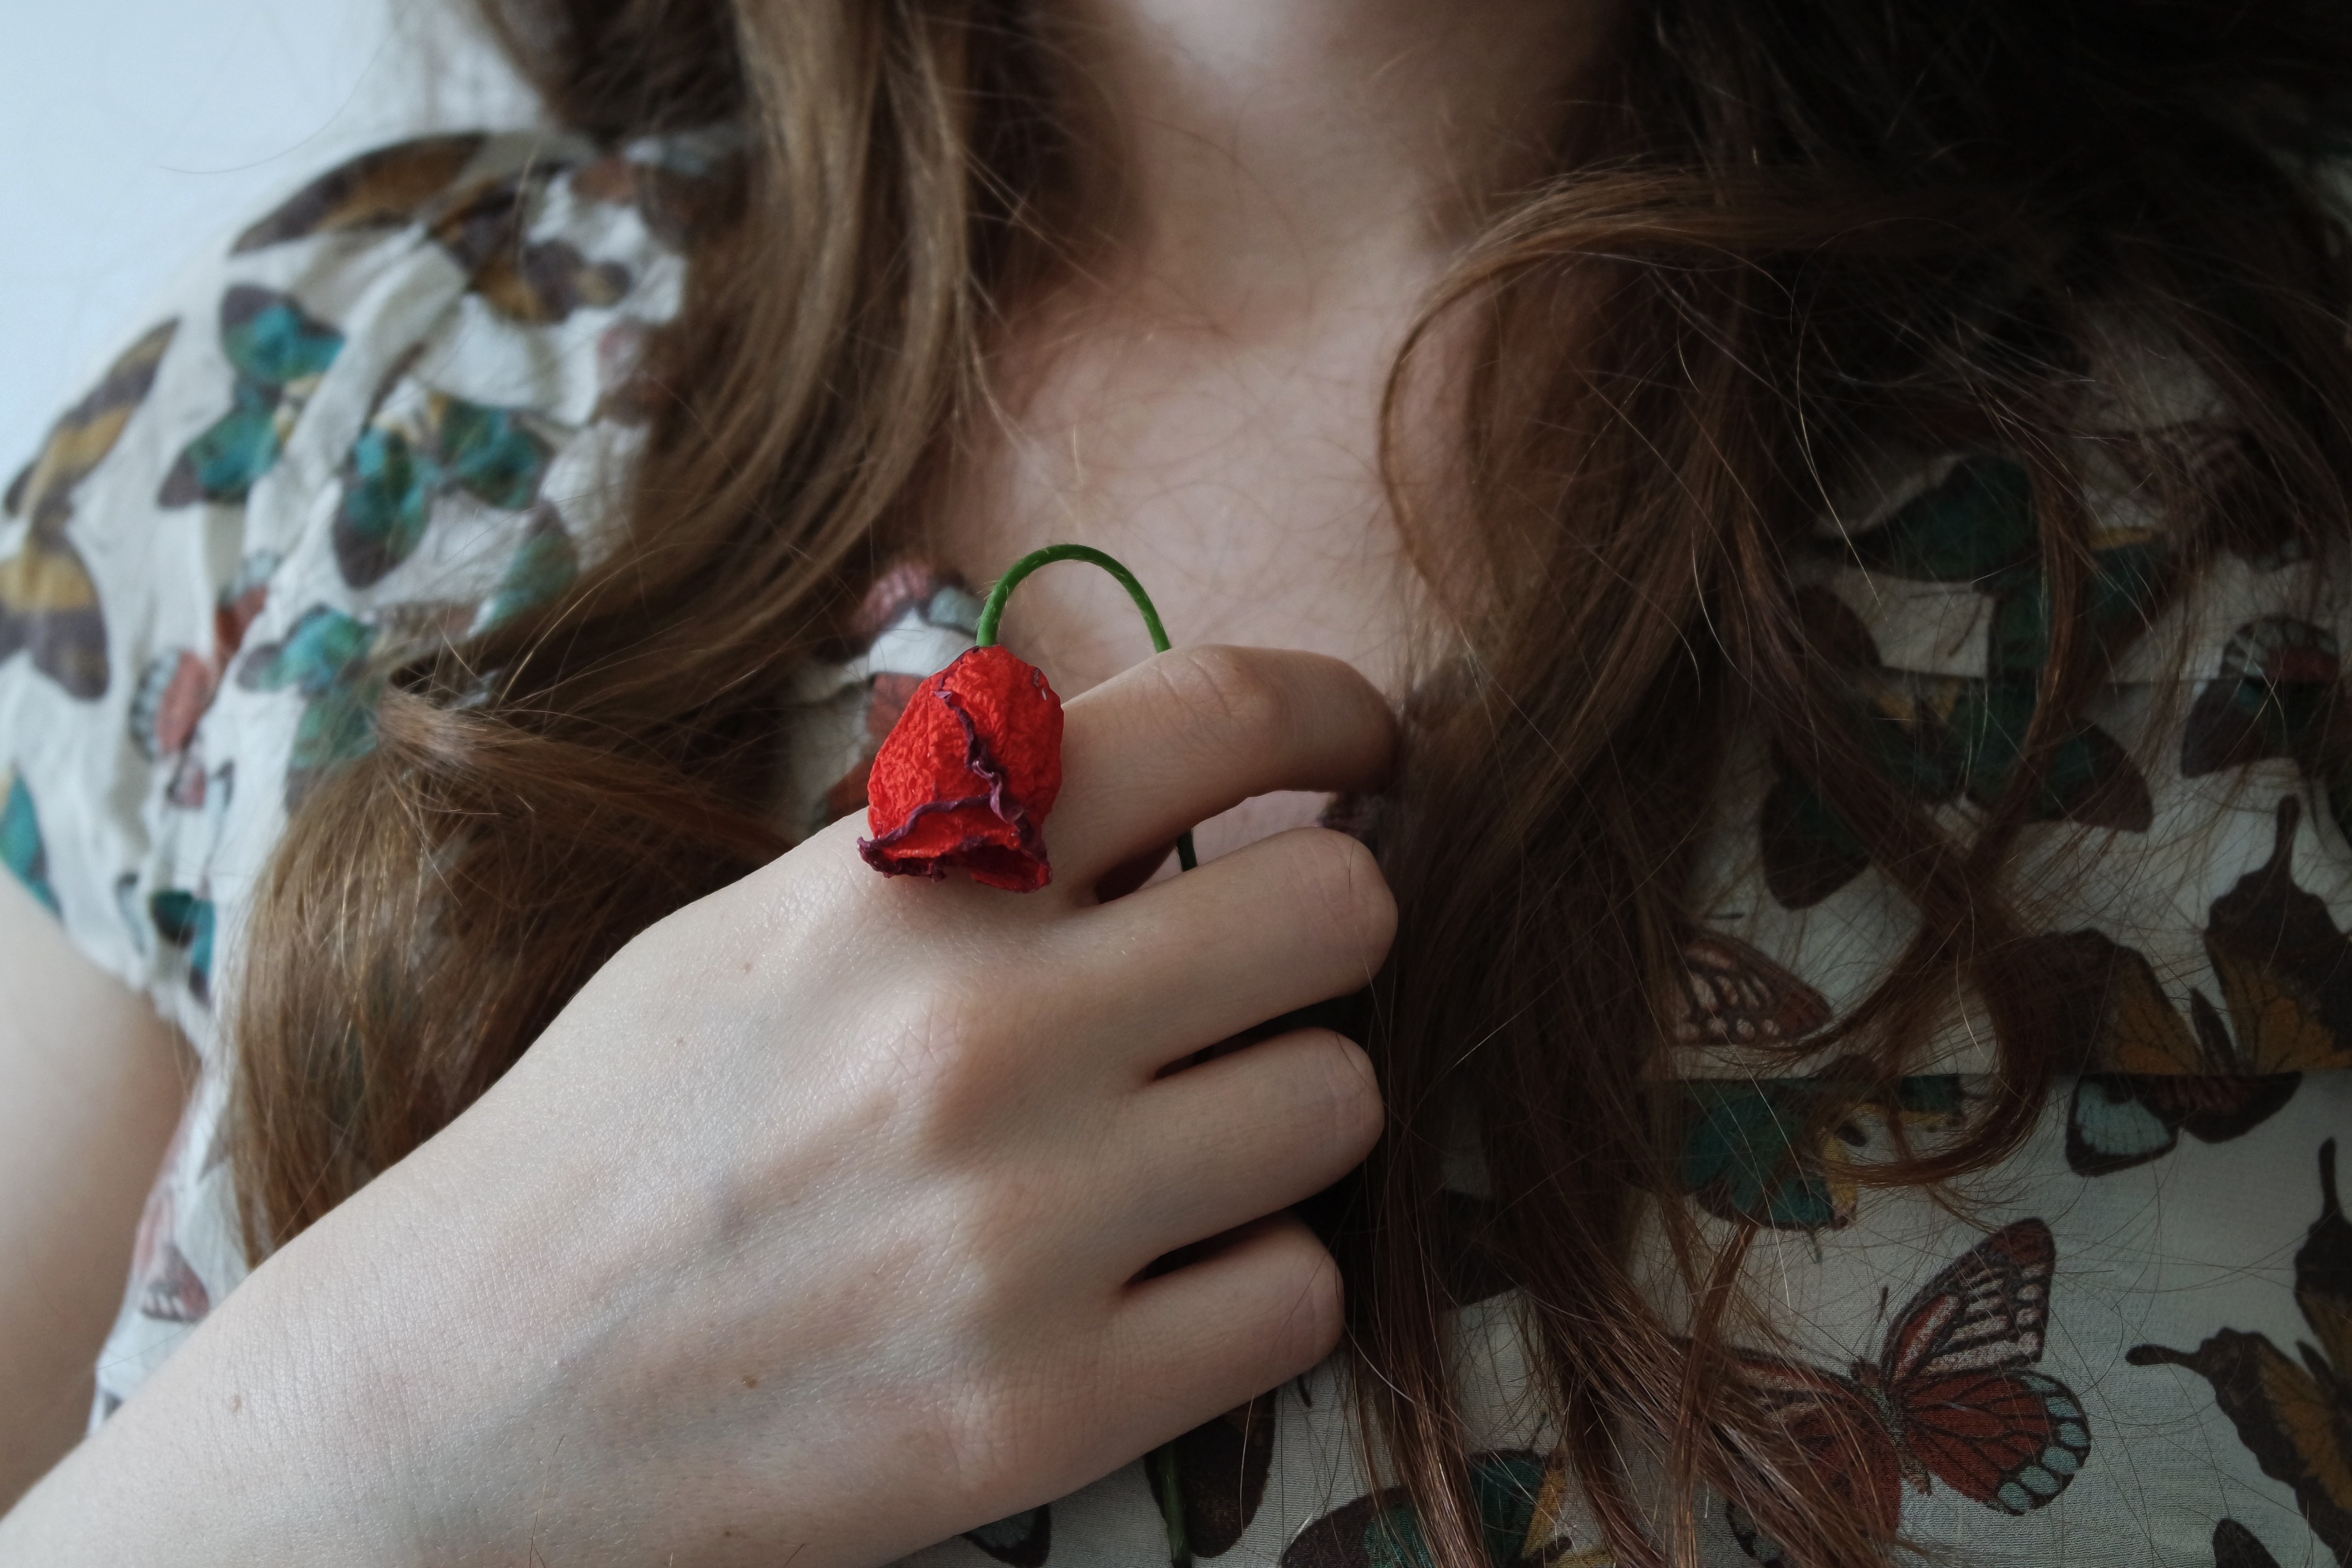
hand, person, girl, woman, flower, brunette, spring, red, color, child, wilted flower, dress, eye, head, skin, beauty, organ, sweetness